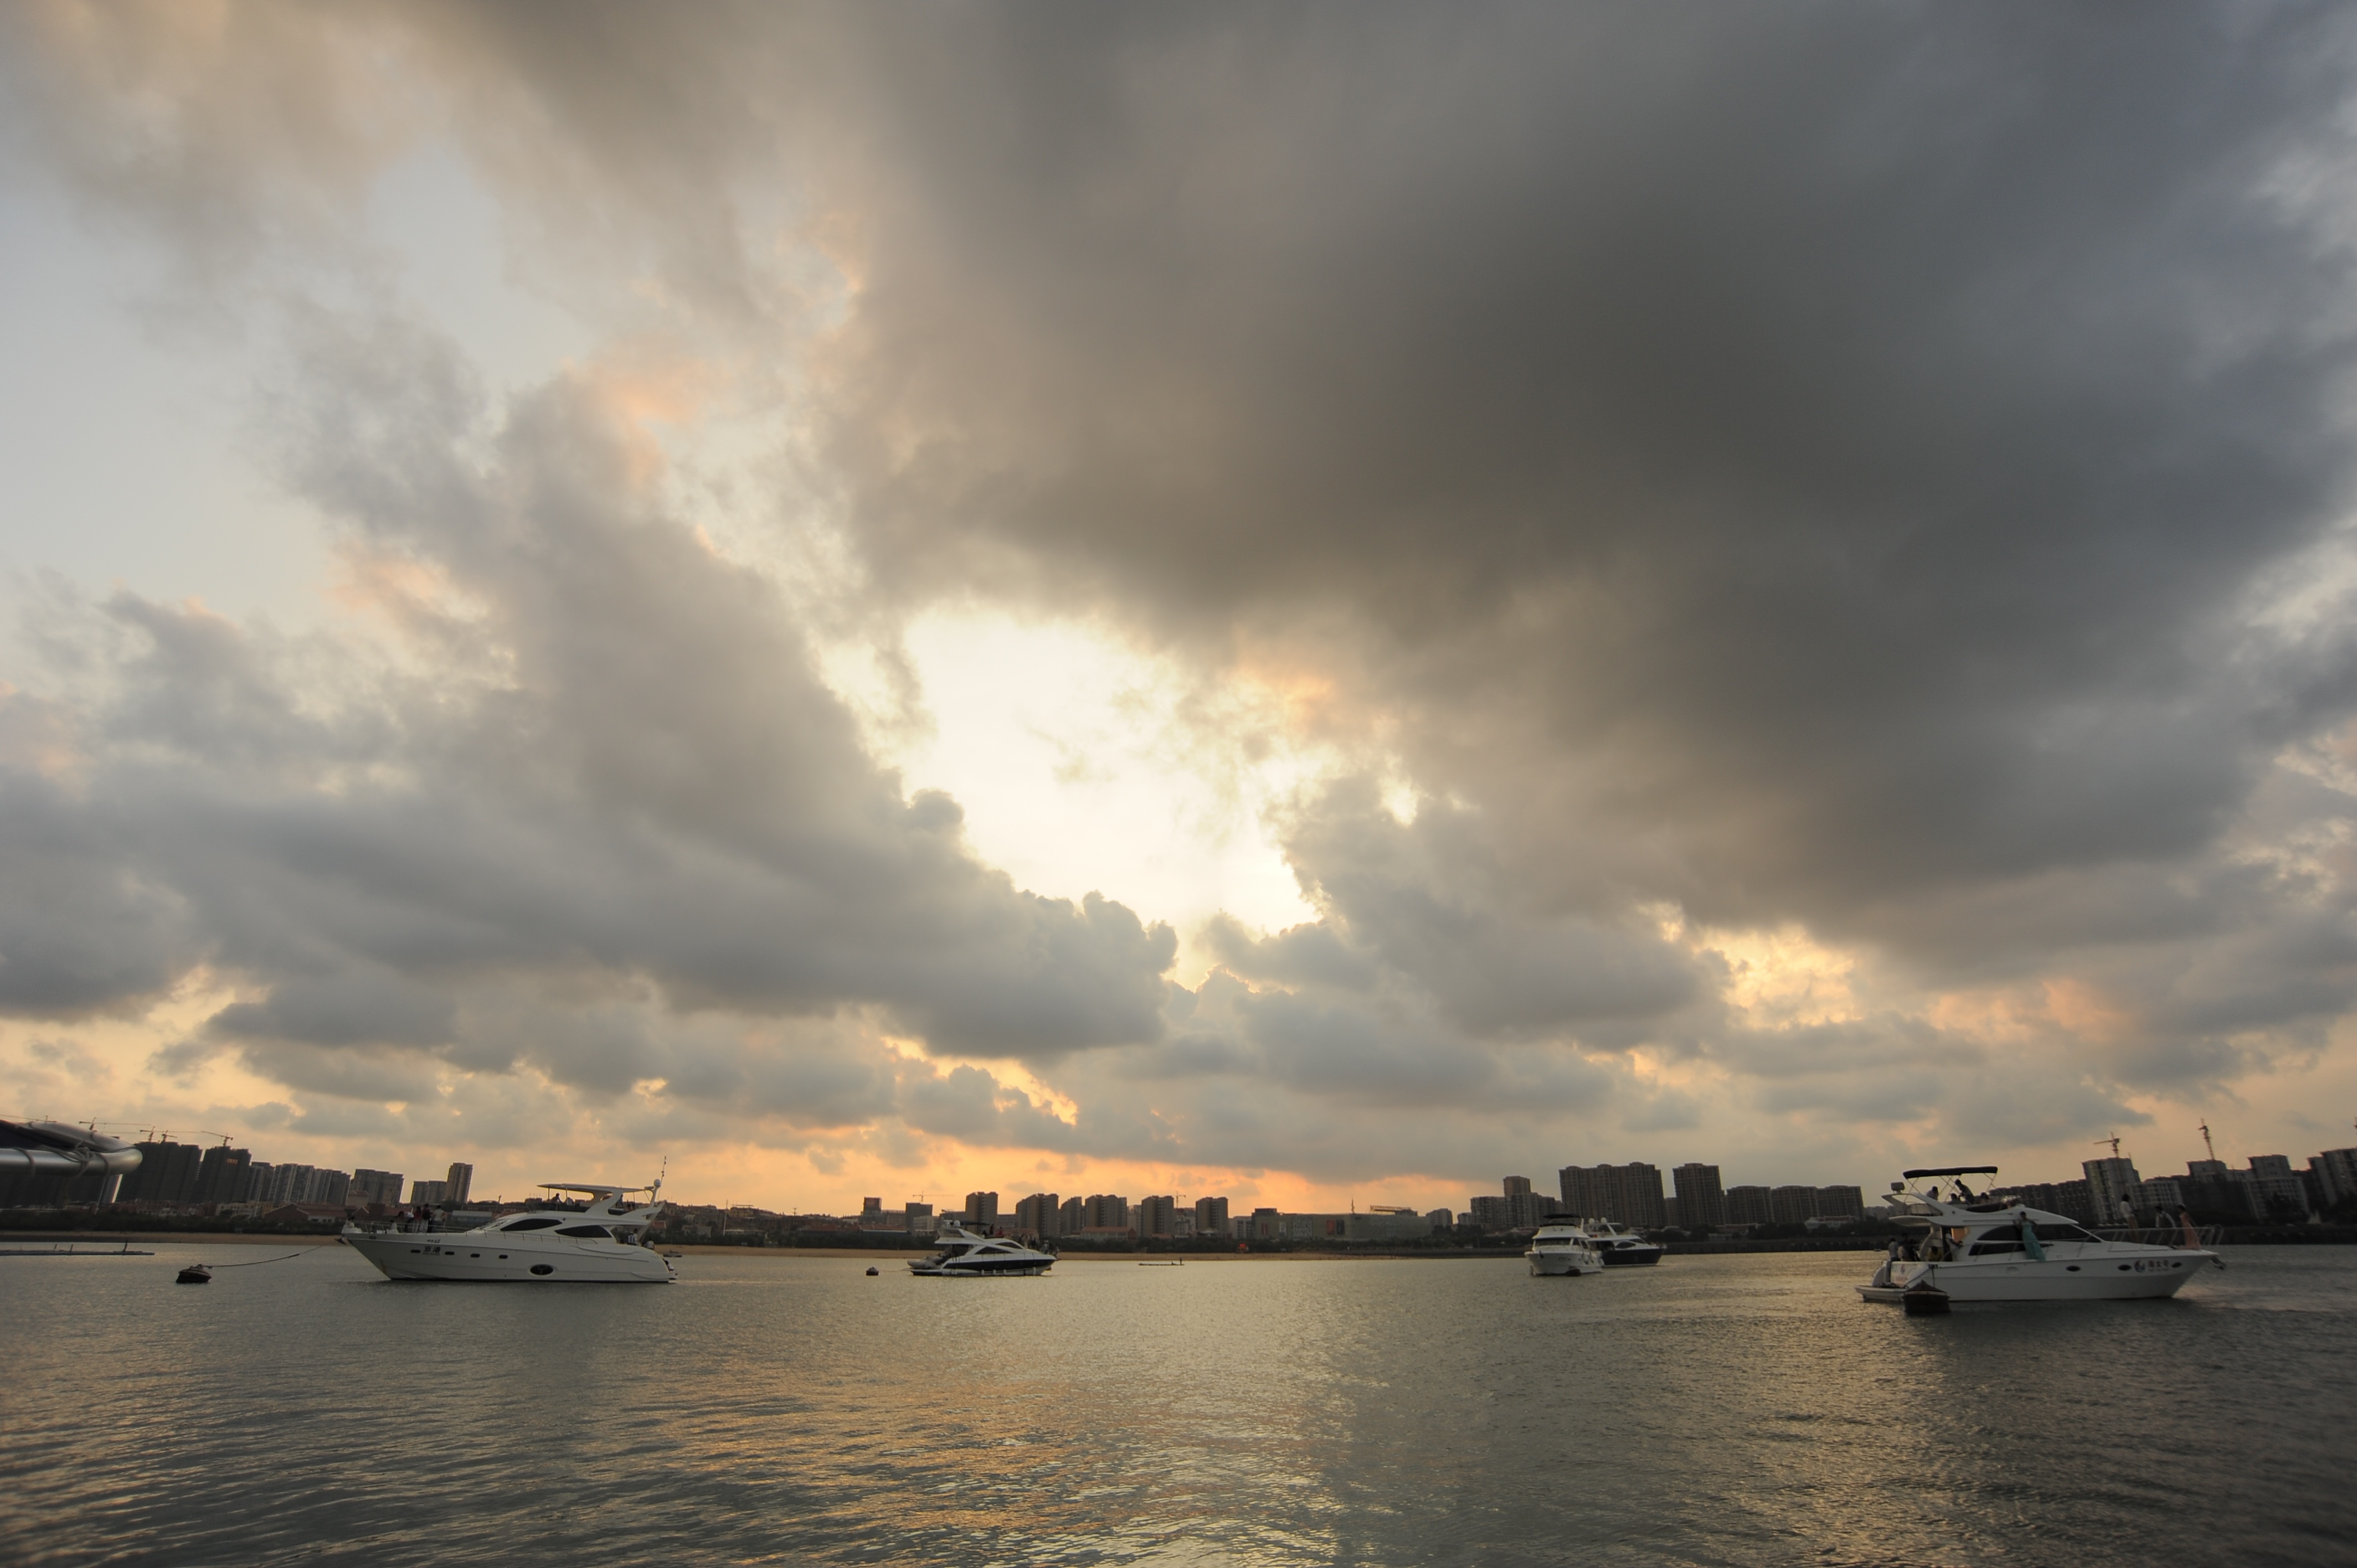
sea, coast, ocean, horizon, cloud, sky, sunrise, sunset, sunlight, morning, dawn, river, ship, dusk, evening, twilight, reflection, vehicle, bay, meteorological phenomenon